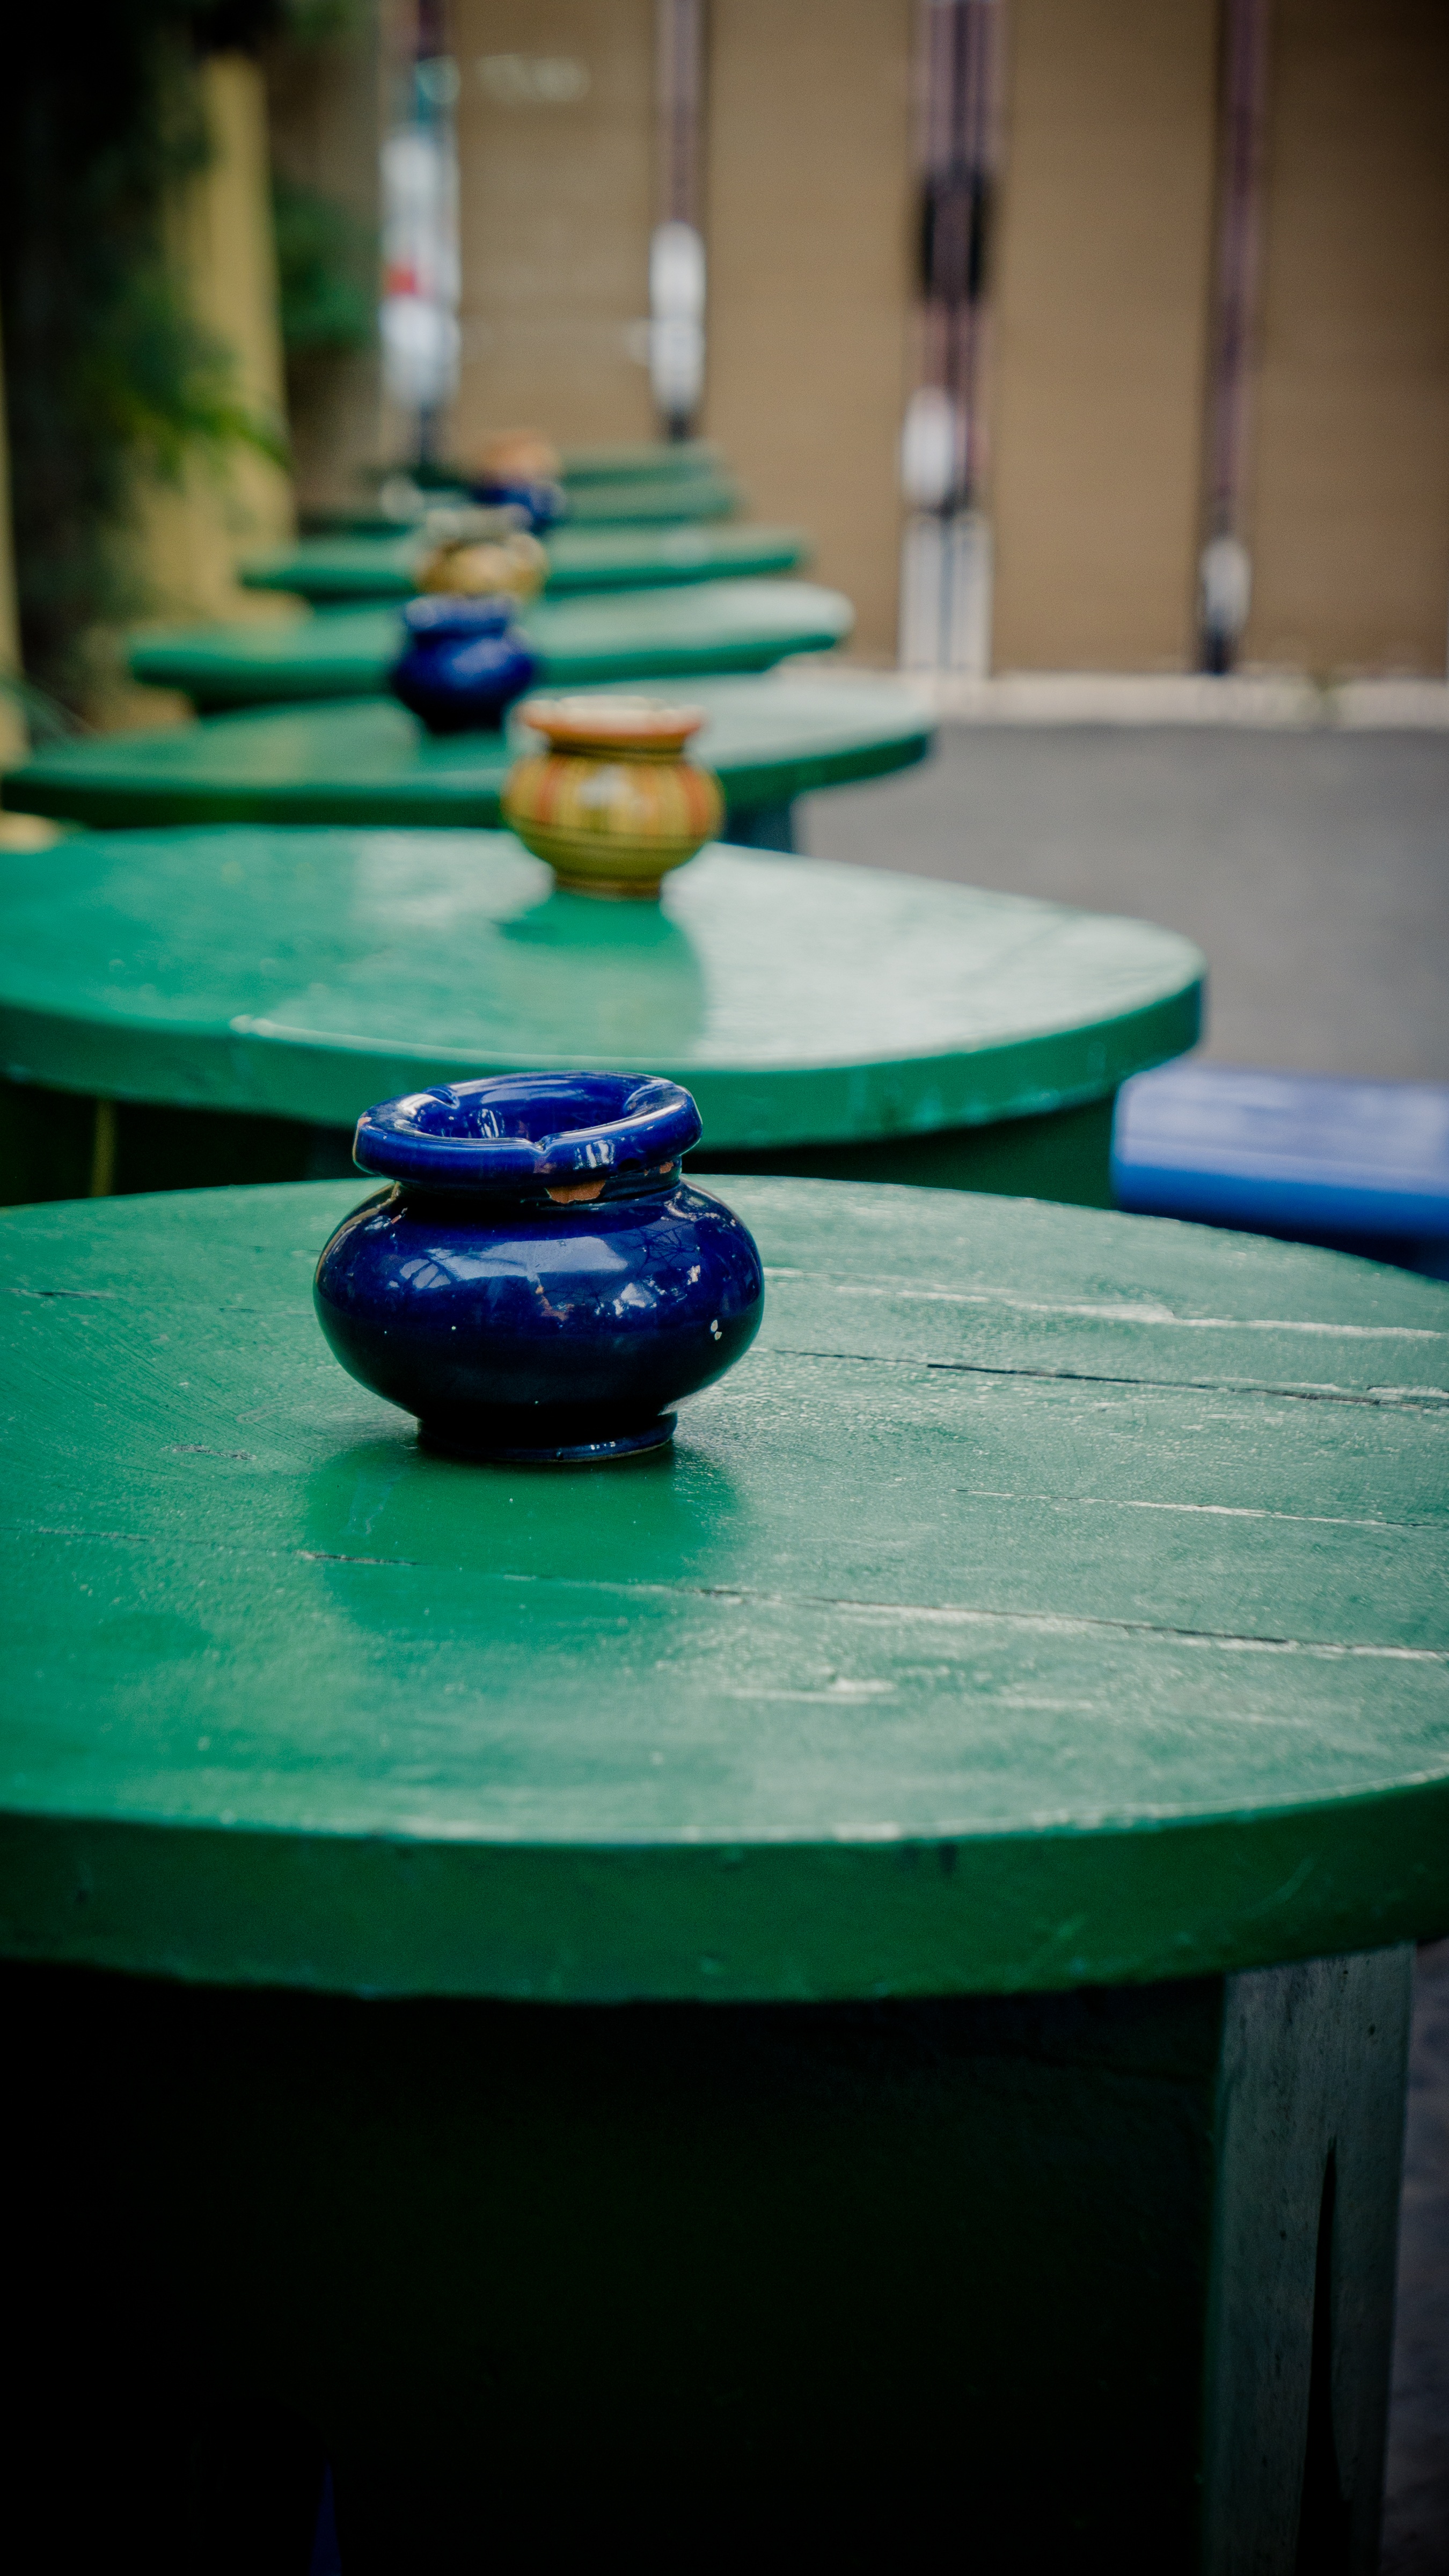
table, cafe, glass, restaurant, pool, bar, cup, green, color, ceramic, blue, sound, morocco, moroccan, games, shape, oriental, arabic, casablanca, dining tables, ashtray, moorish, lasqala, wooden tables, table row, colorful painted, bar tables, indoor games and sports, cue sports